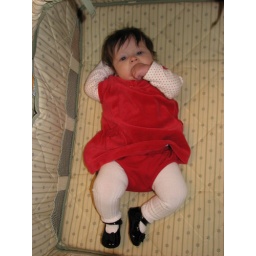
Looking cute in her Christmas dress